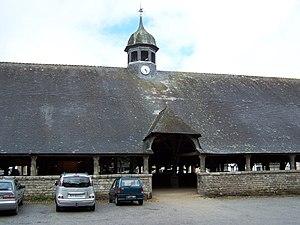
Cet article recense les monuments historiques français classés en 1914.
Les halles sont un emplacement ordinairement fermé et couvert. Ce lieu est destiné à l’emmagasinement et à la vente d’objets d’une utilité première, qui s'y vendent en forte partie, presque toujours pour l’approvisionnement des magasins. Les halles sont structurées par des charpentes en bois.
Le Faouët [lə fawɛt] est une commune française située dans le département du Morbihan, en région Bretagne.